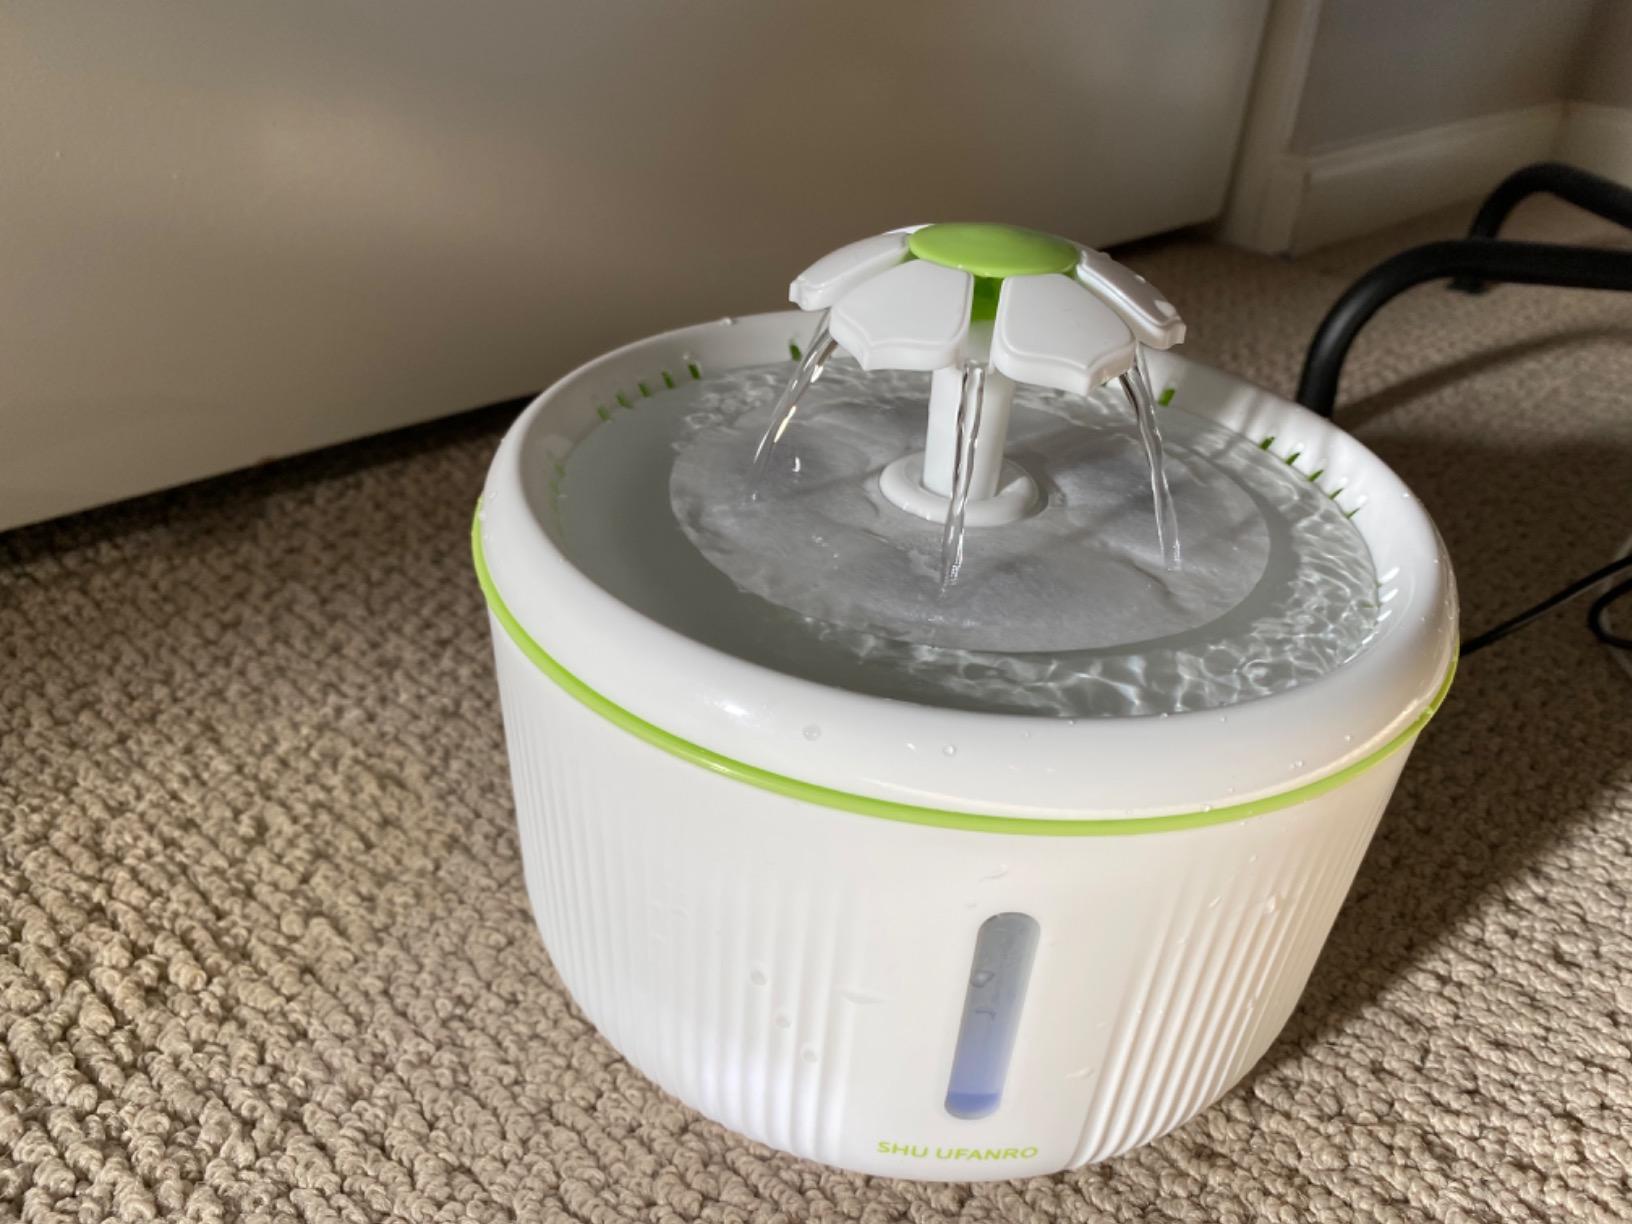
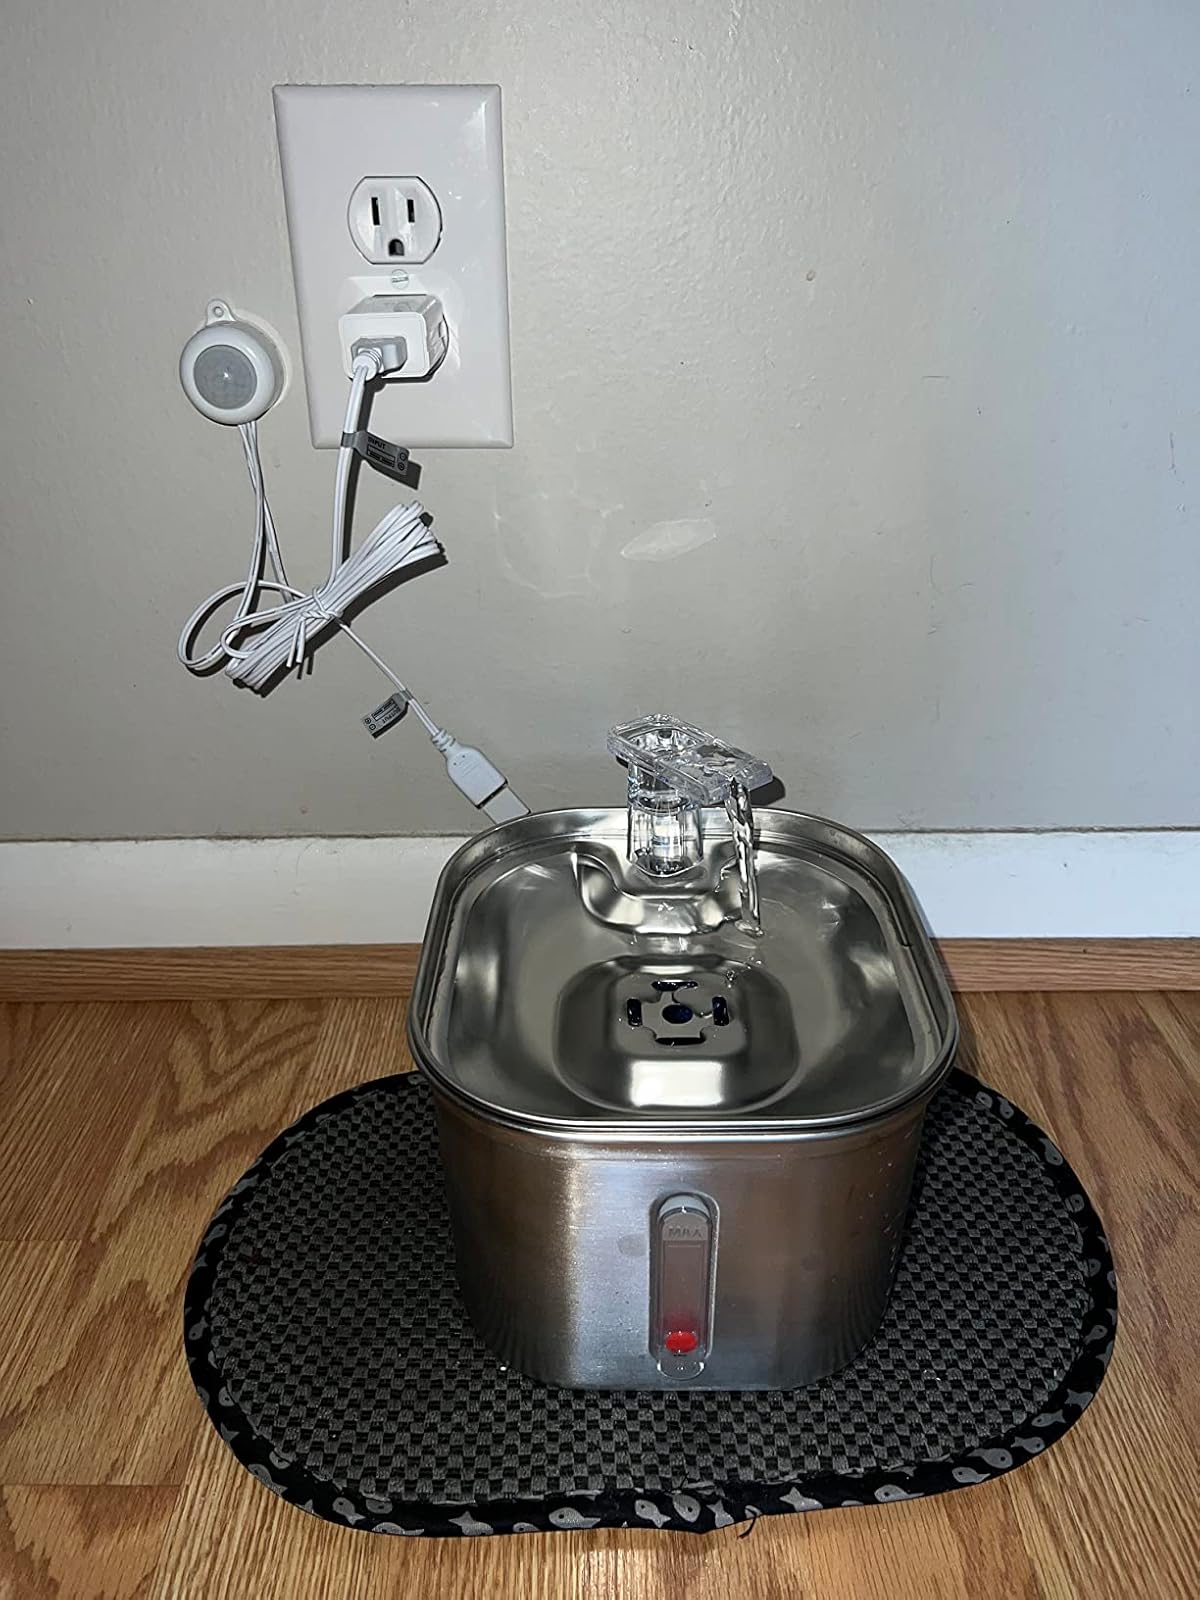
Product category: items_bowl
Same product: no